Dodsworth (film)

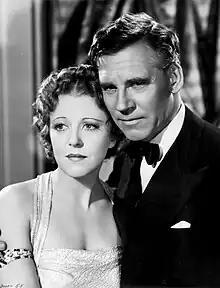
Ruth Chatterton and Walter Huston as Fran and Sam Dodsworth

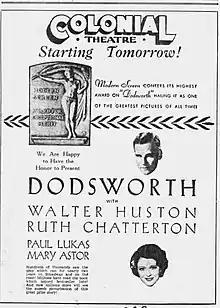
Newspaper ad for the film in 1936

Frank S. Nugent, writing for "The New York Times" in September 1936, described the film as "admirable", and added that director Wyler "has had the skill to execute it in cinematic terms, and a gifted cast has been able to bring the whole alive to our complete satisfaction ... The film version has done more than justice to Mr. Howard's play, converting a necessarily episodic tale ... into a smooth-flowing narrative of sustained interest, well-defined performance and good talk."